Ian Hamilton (baseball)

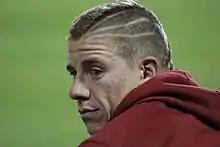
Hamilton with Washington State in 2015

Ian Francis Hamilton (born June 16, 1995) is an American professional baseball pitcher for the New York Yankees of Major League Baseball (MLB). He has previously played in MLB for the Chicago White Sox and Minnesota Twins. Hamilton played college baseball for the Washington State Cougars, and was selected by the White Sox in the 11th round of the 2016 MLB draft.